Bobs Farm

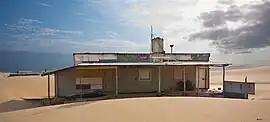
Building at Tin City, on Stockton Beach

Bobs Farm is a sparsely populated rural suburb of the Port Stephens local government area in the Hunter Region of New South Wales, Australia. It is on the main road between Newcastle and Nelson Bay and is home to a number of small, boutique style vineyards and wineries and a thriving aquaculture industry. Bobs Farm Public School on Marsh Road is a co-educational government primary school which was established in 1918.